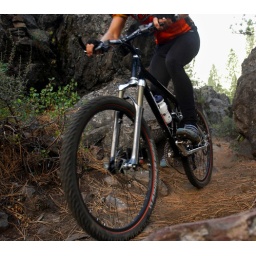
David Cloninger rides through a rocky trail on single track mountain bike trails near Bend.